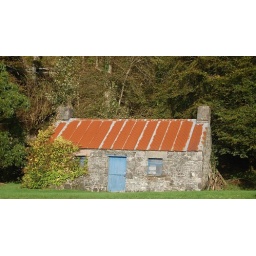
A lovely little building beside a stunning house that looks out onto the Lynn of Lorn